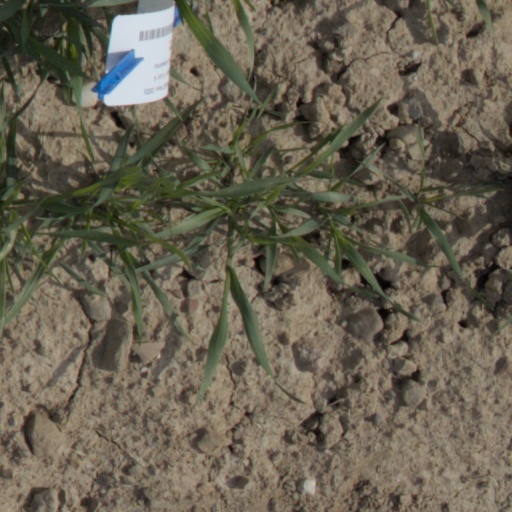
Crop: wheat